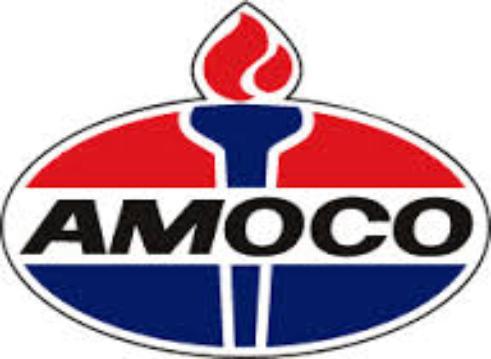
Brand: Amoco
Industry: Others